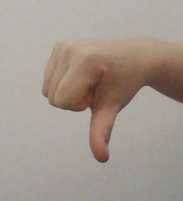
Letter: waw